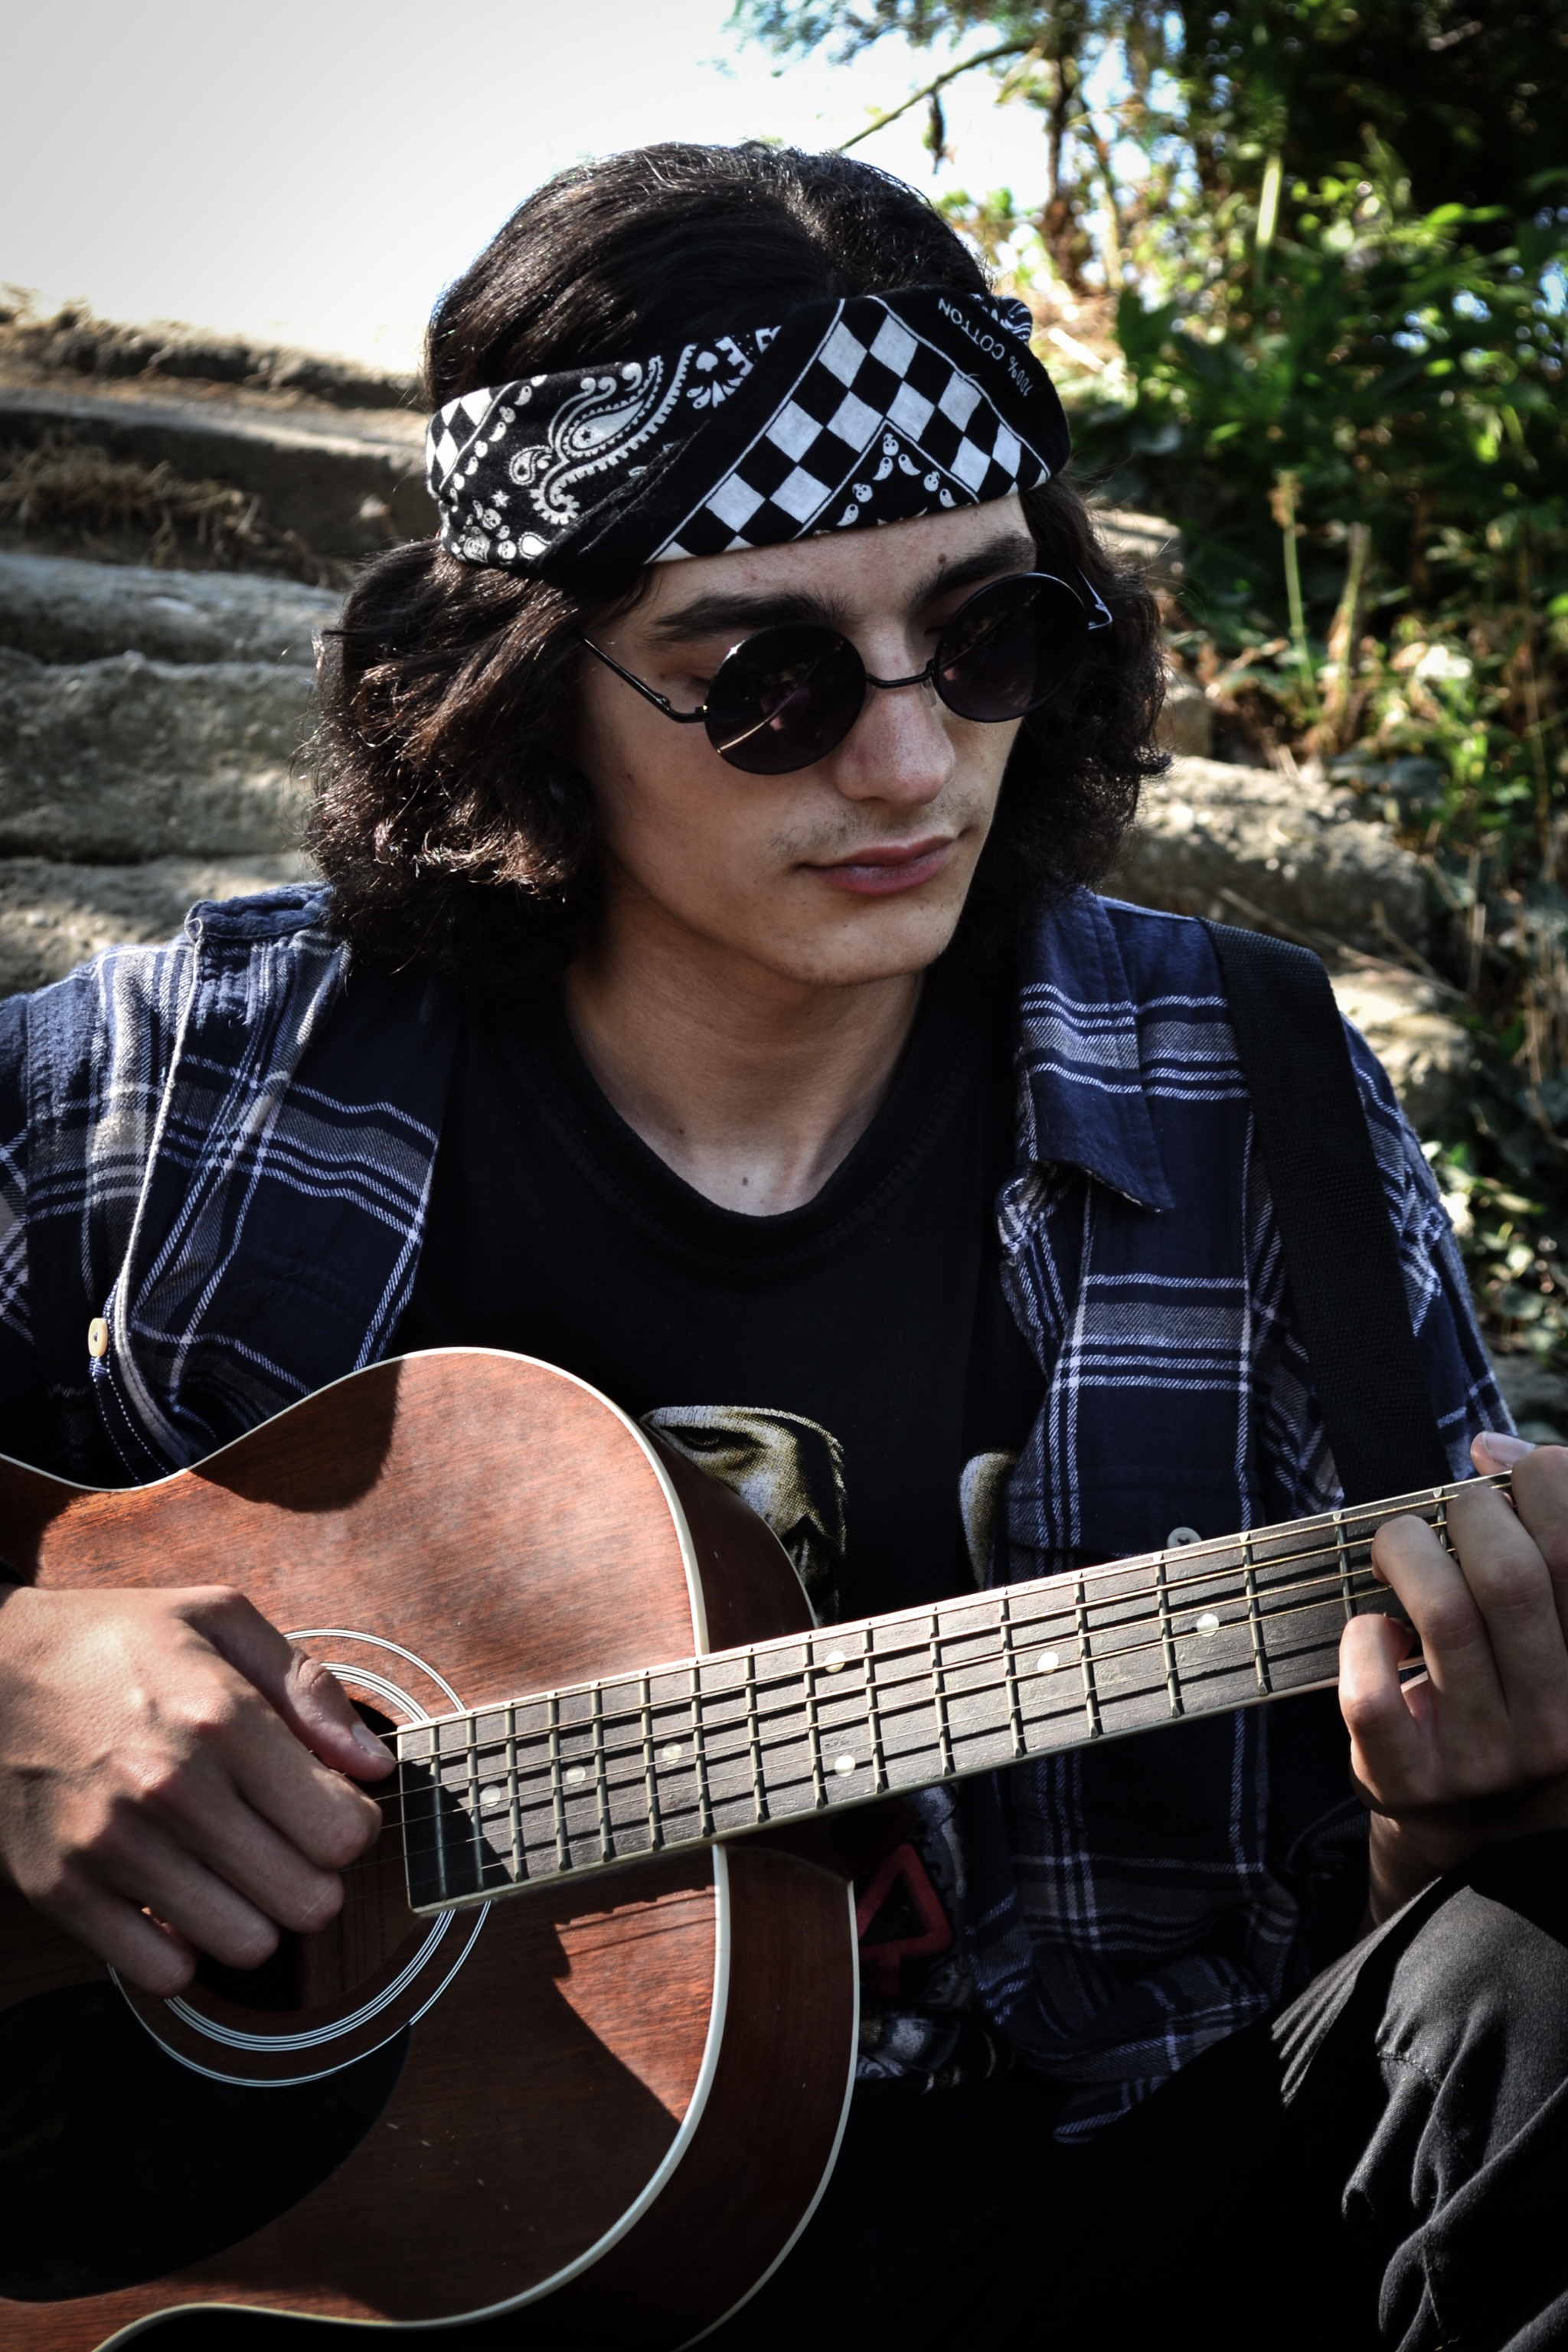
rock, person, music, guitar, guy, live, fashion, playing, musician, black, sunglasses, glasses, bassist, singing, roll, style, guitarist